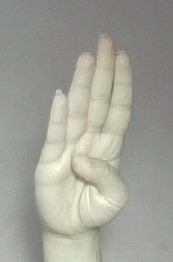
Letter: kaaf